Greatest Hits (The Supremes album)

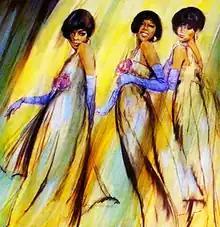
Cover artwork of the Supremes by Robert Taylor which is featured on the "Greatest Hits" American release.

All songs produced by Brian Holland and Lamont Dozier. All songs written by Holland–Dozier–Holland unless otherwise noted. Superscripts denote original album sources, referenced below.